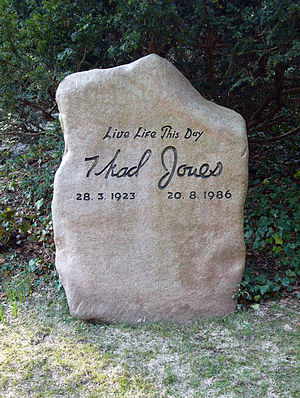
Thad Jones
Thad Jones' gravsten
Thad Jones var en amerikansk trompetist, komponist og orkesterleder.